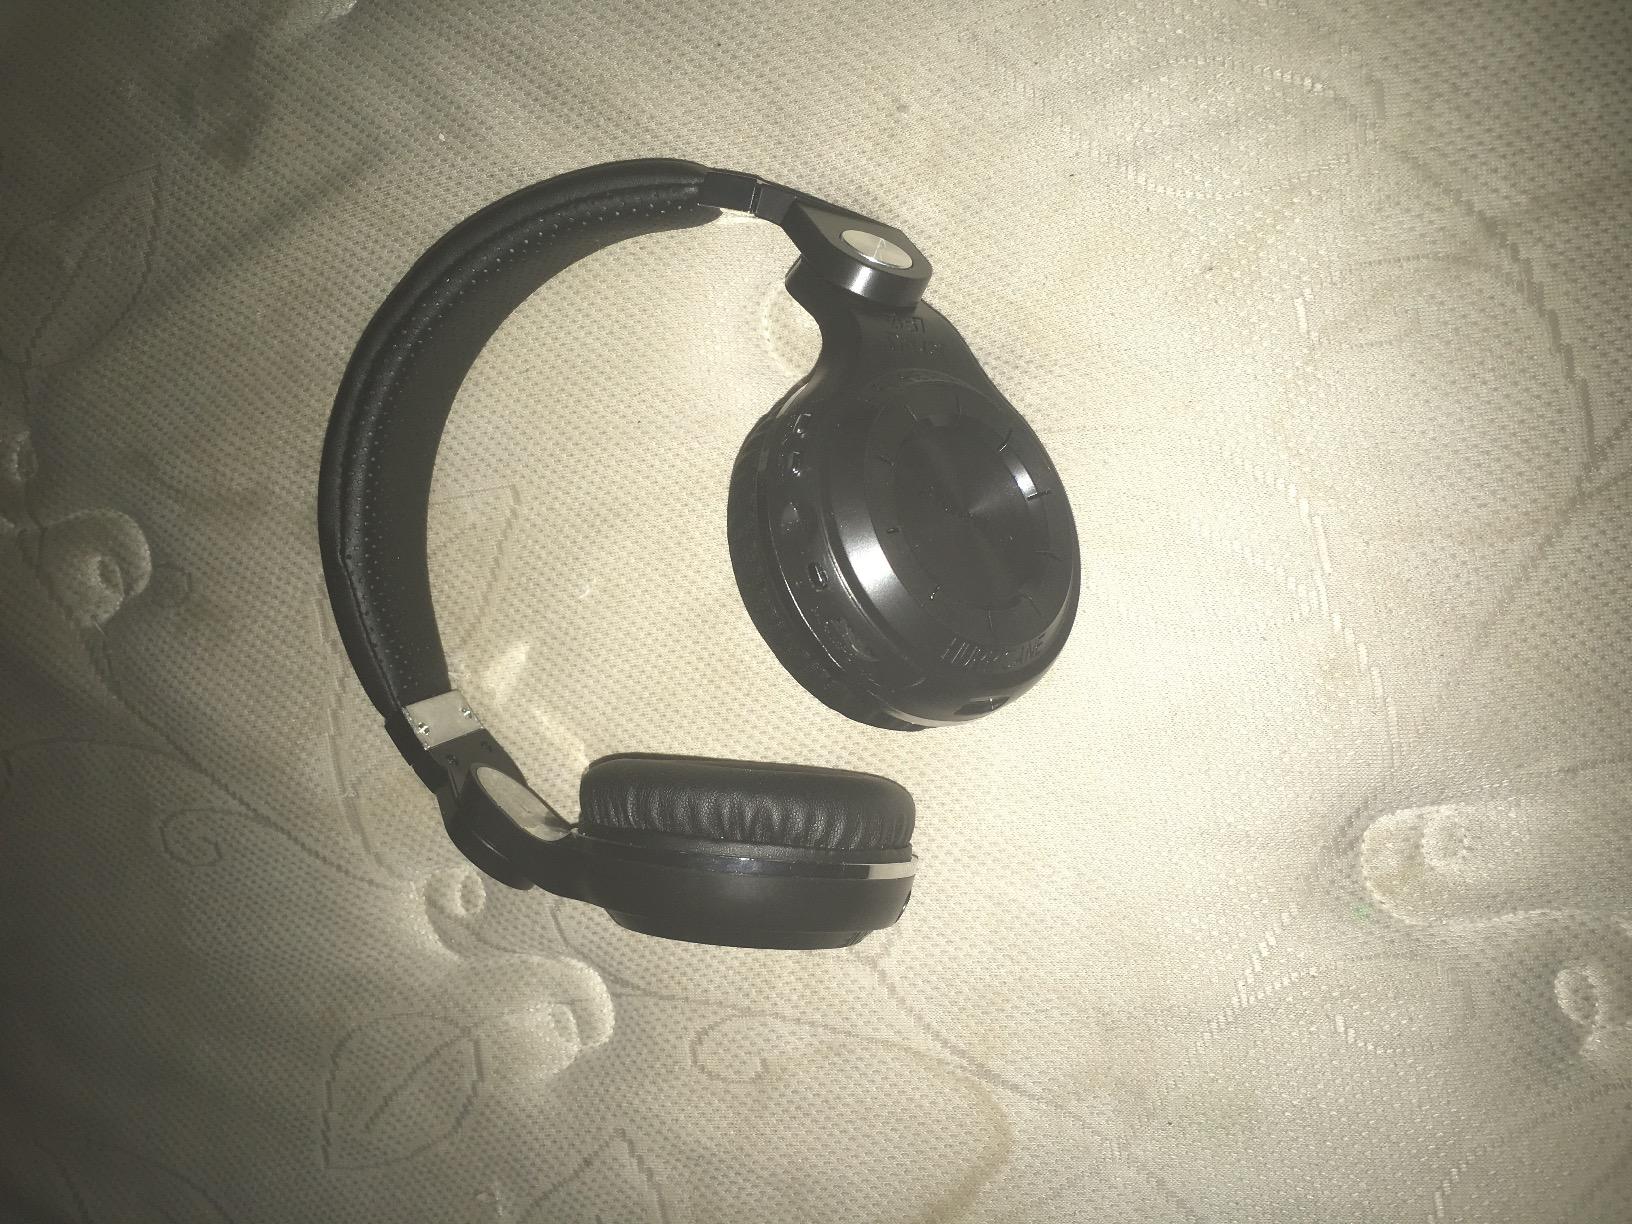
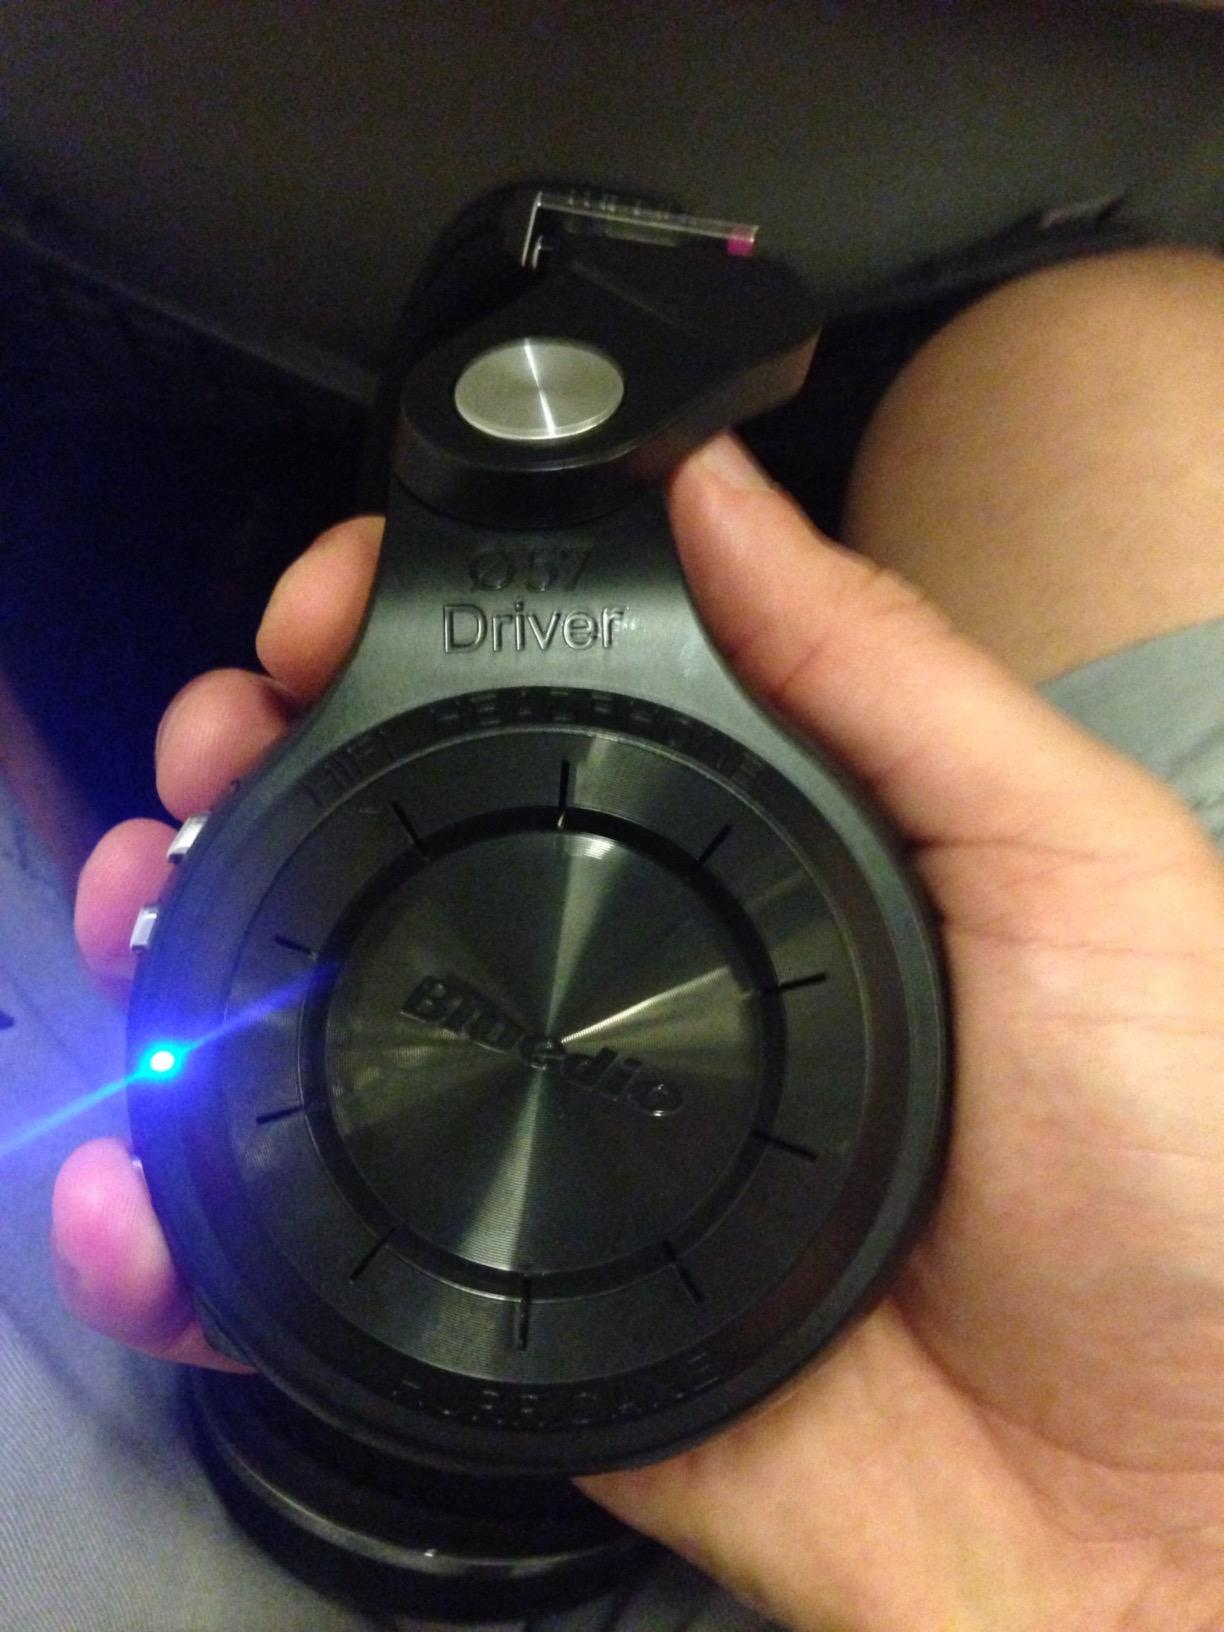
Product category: headphones
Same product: yes